Carlos Varela (singer)

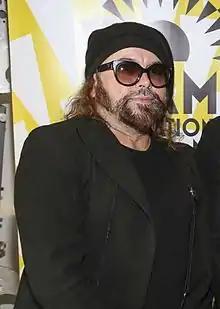
Varela at the Miami International Film Festival presentation of "The Poet of Havana"

Carlos Victoriano Varela Cerezo (born 11 April 1963) is a Cuban singer-songwriter of Nueva Trova, a musical genre characterized by poetic and political themes. Emerging as a response to the unjust conditions that led to the Cuban Revolution in 1959, Nueva Trova emphasizes social commentary and activism. Varela joined the Nueva Trova movement in the 1980s, during his 20s. He has earned the nickname ("cariño" in Spanish) of "Nomo" (Gnome), due to his distinctive style of dressing.